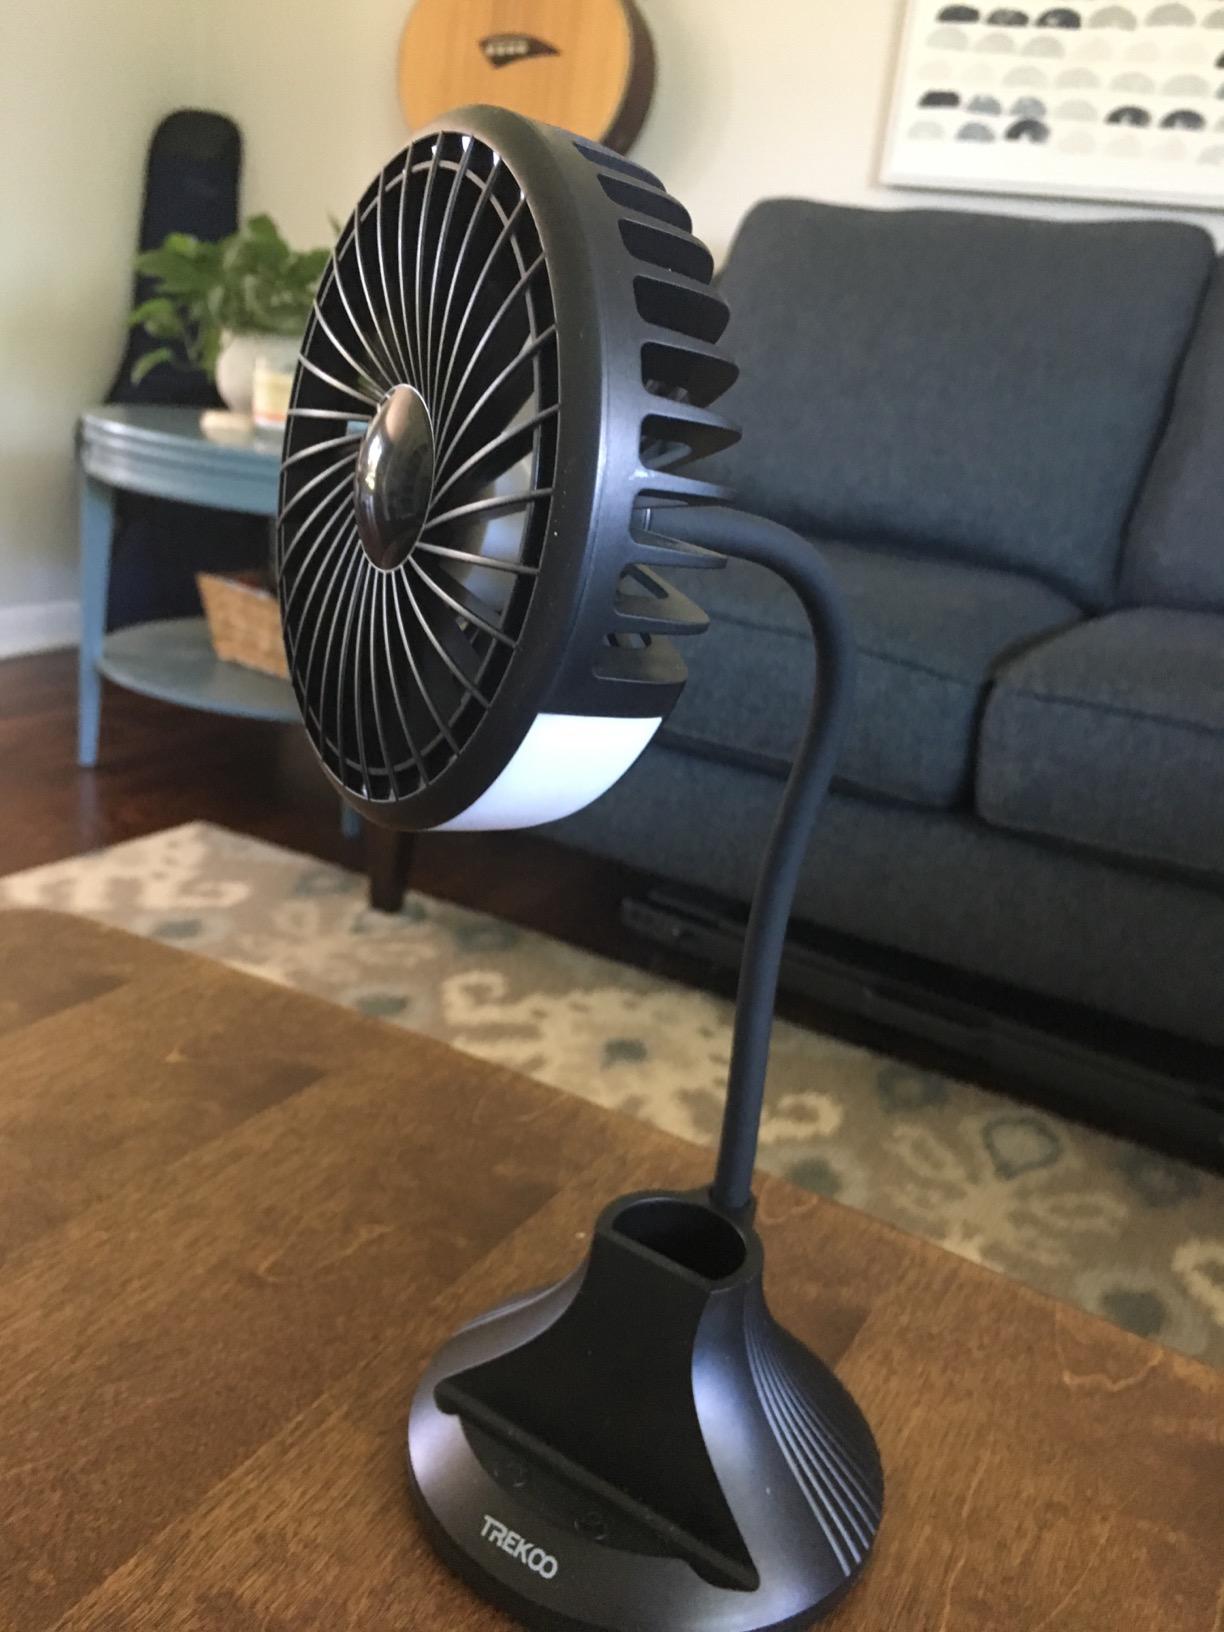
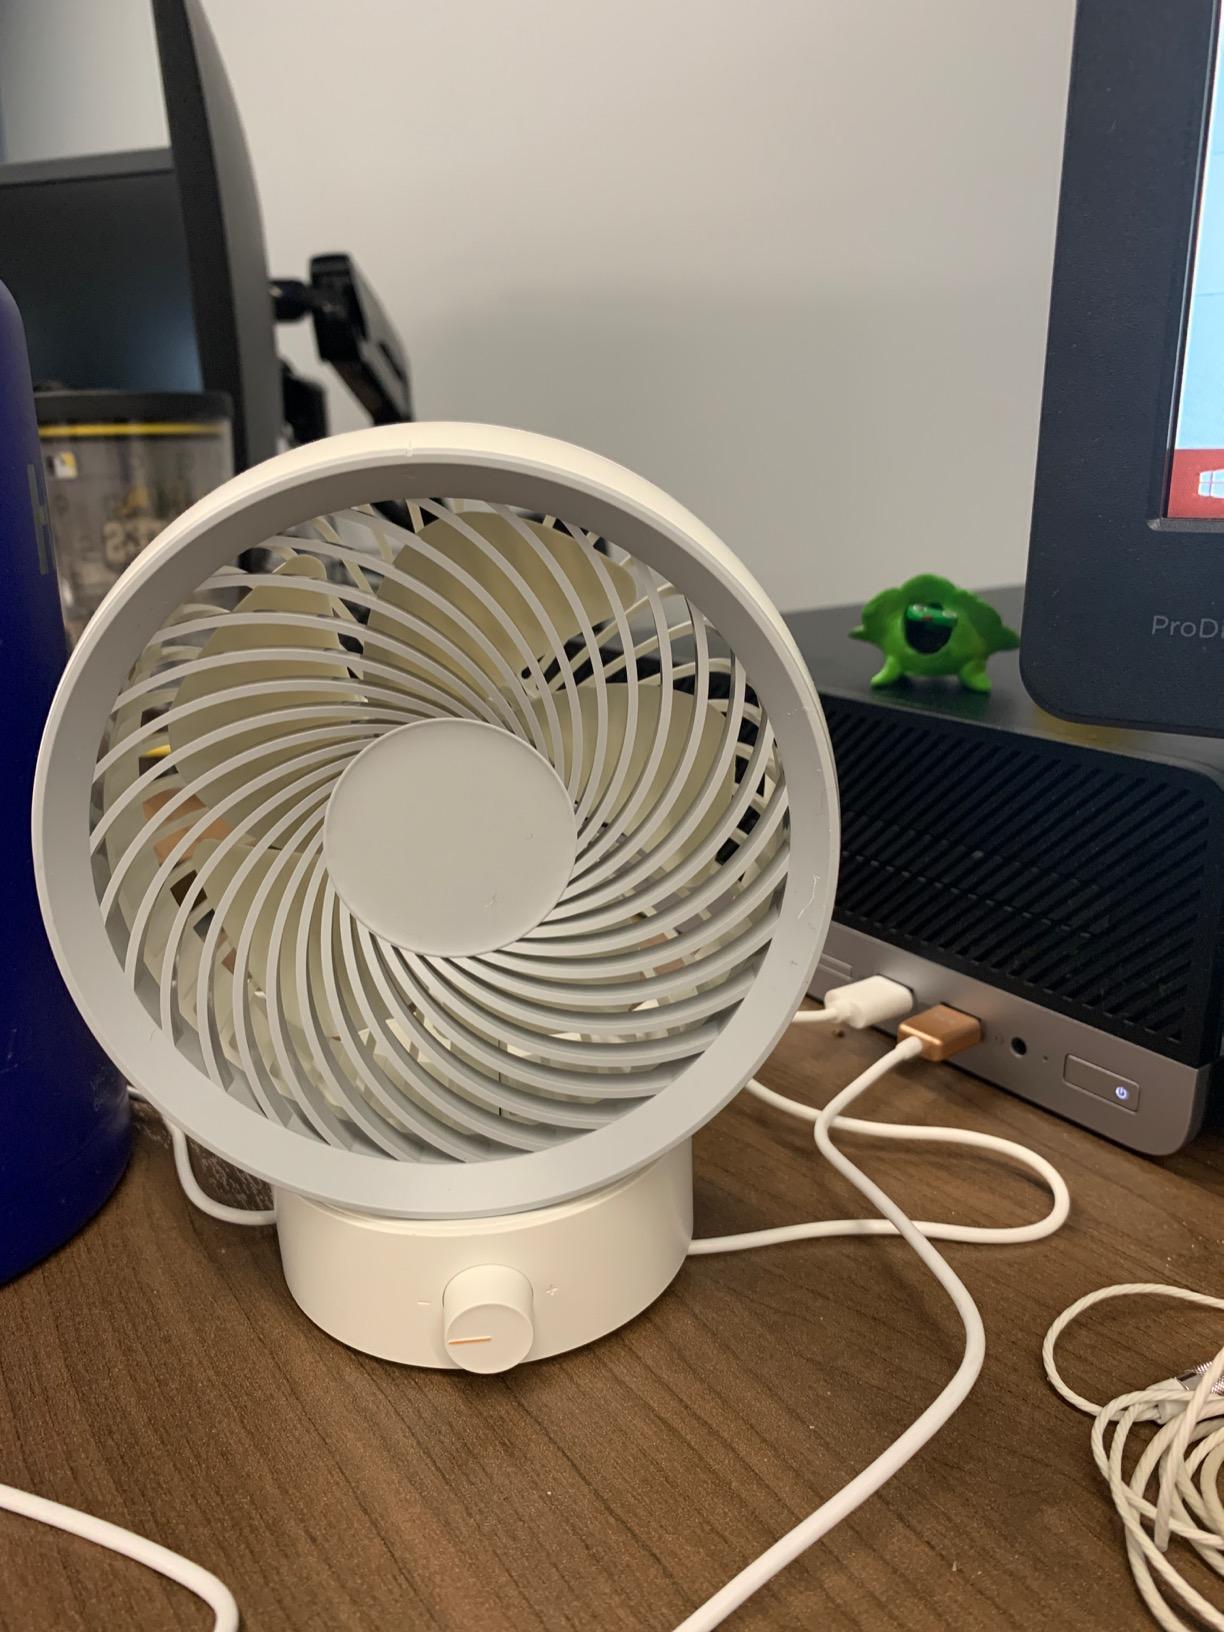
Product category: fan
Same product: no